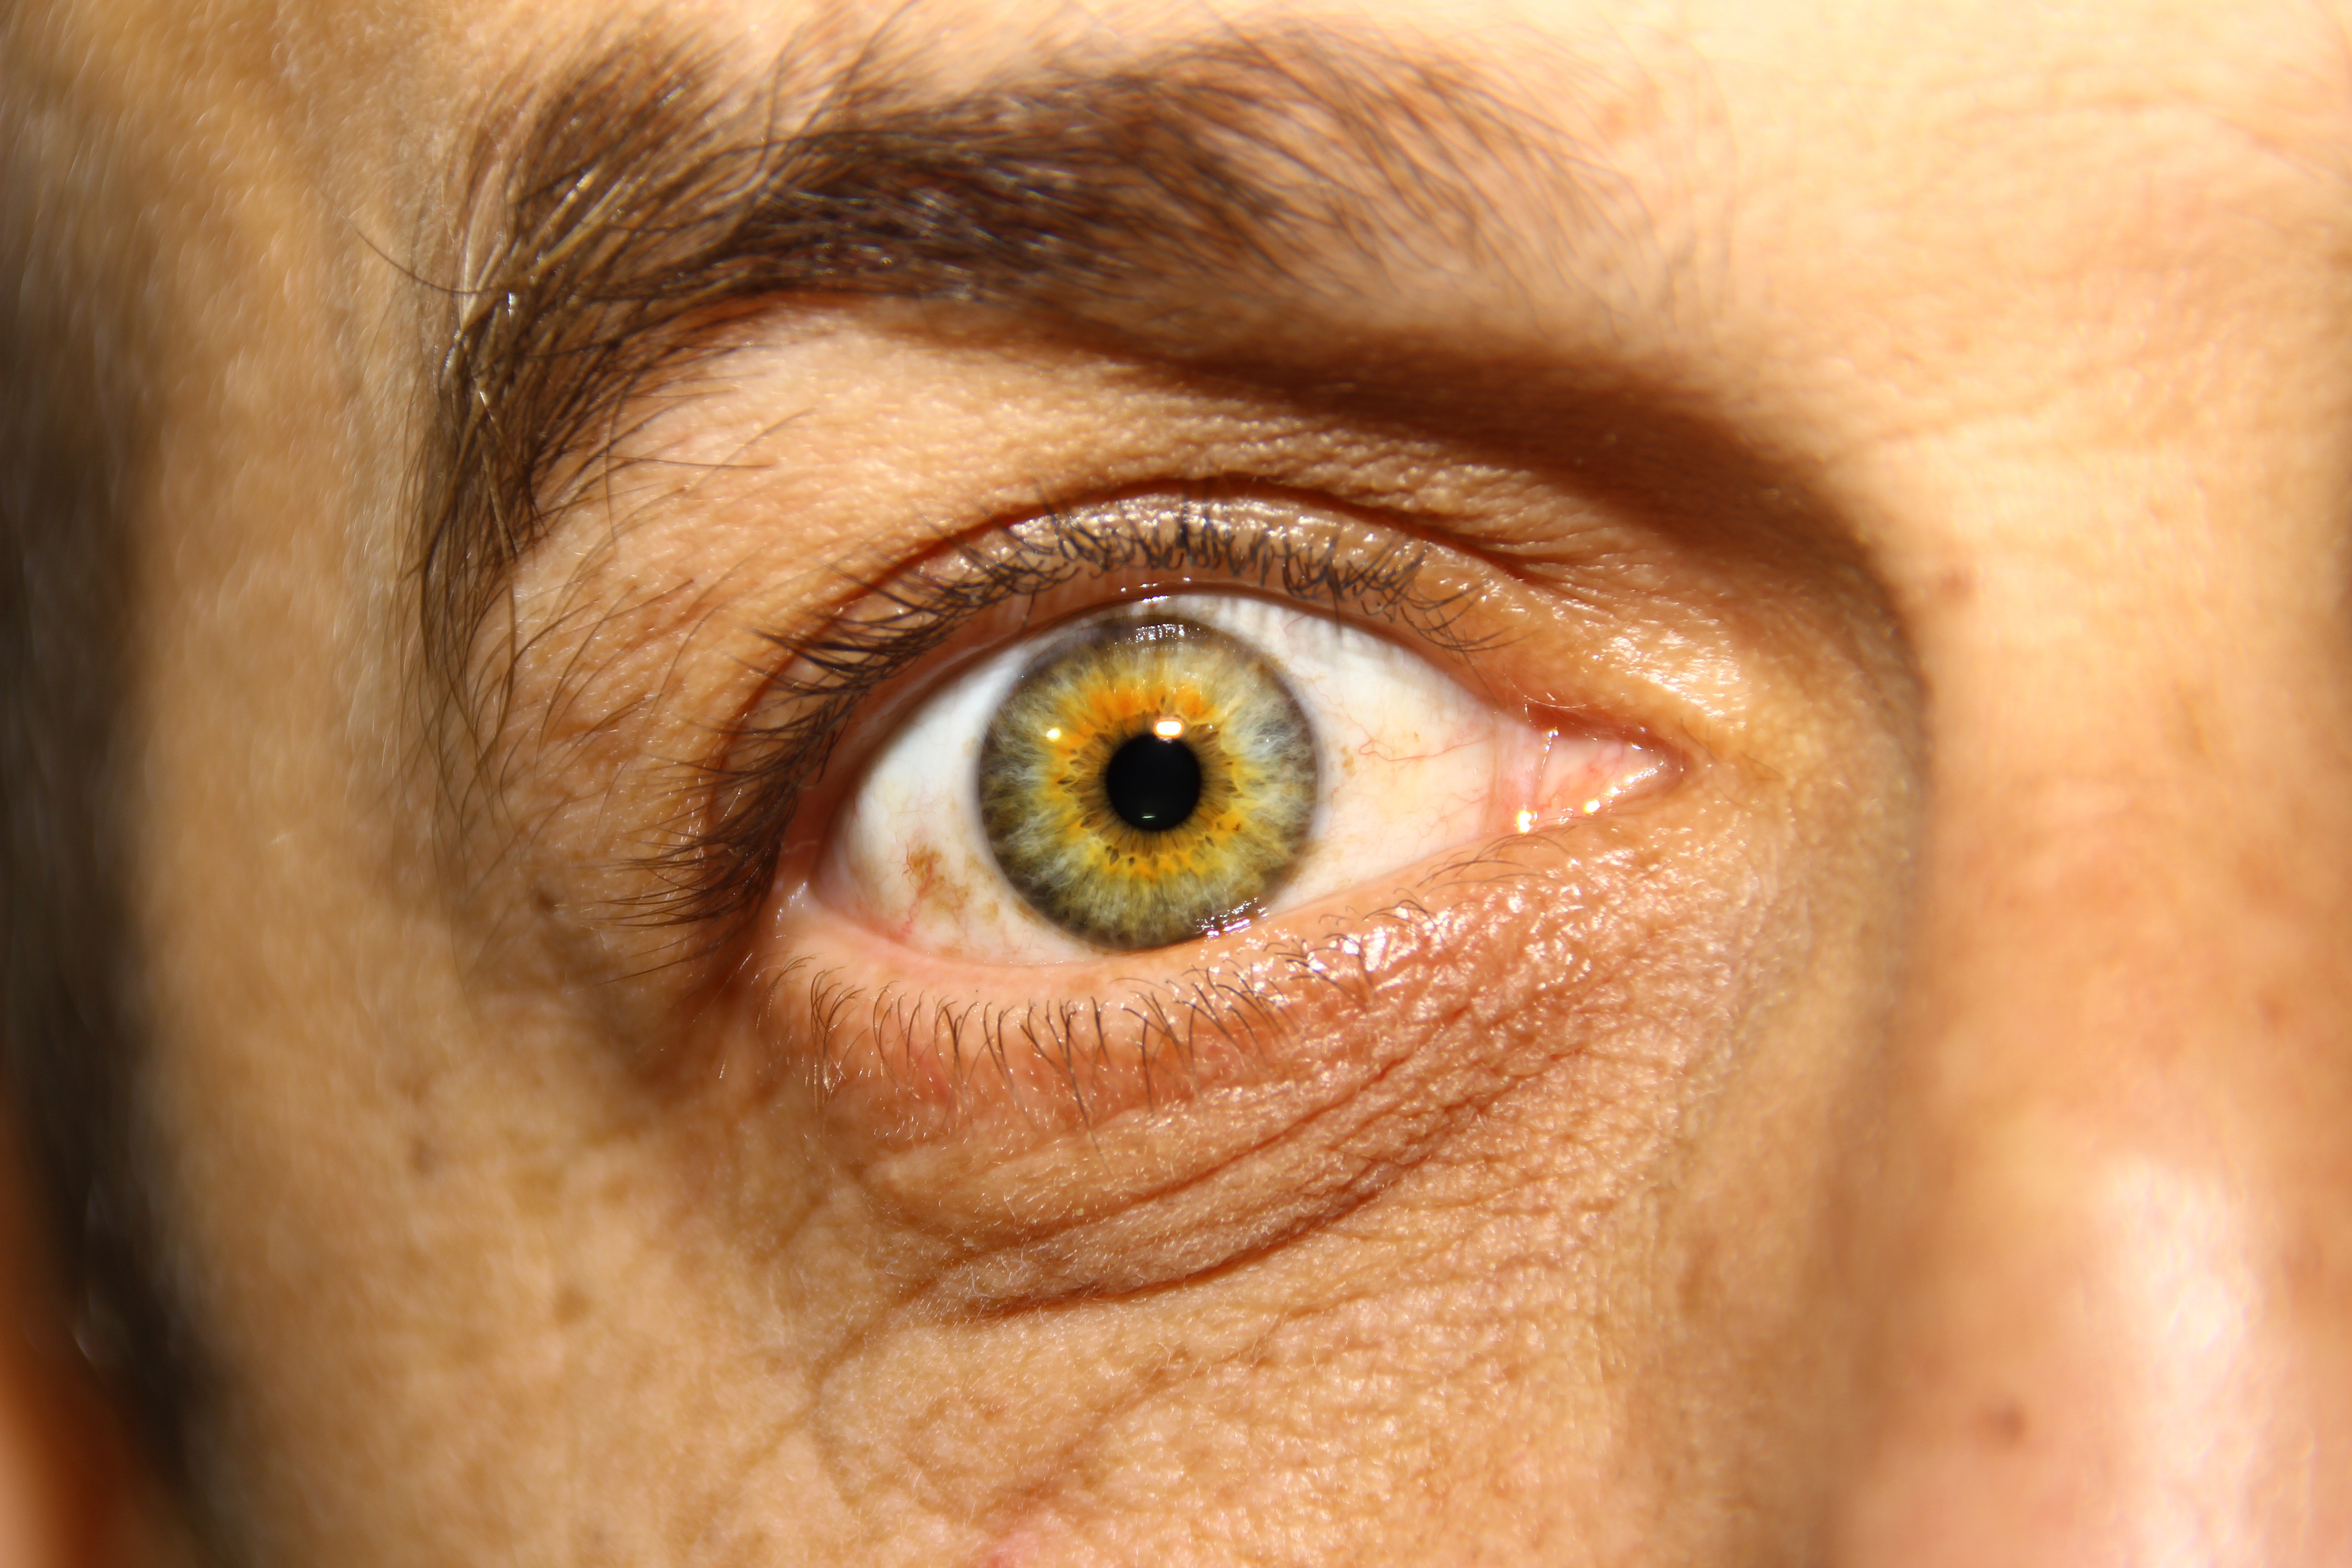
photography, view, color, ear, lip, wrinkle, eyebrow, mouth, eyelash, close up, human body, face, nose, eyes, cheek, visual, iris, eye, head, look, skin, beauty, image, organ, il, forehead, green eyes, free image, vision care, eyelash extensions